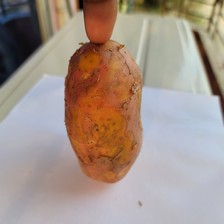
Label: others